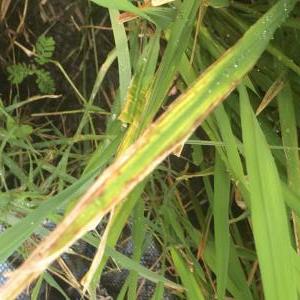
Nhãn: Bệnh Bạc lá (Bacterial leaf blight)